J. P. Morgan Jr.

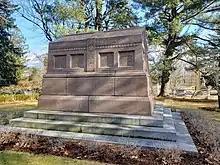
Morgan family memorial in Cedar Hill Cemetery

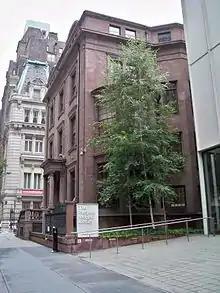
Jack's brownstone, now part of the Morgan Library

In 1890, Morgan married Jane Norton Grew (1868–1925), daughter of Boston banker and mill owner Henry Sturgis Grew. She was the aunt of Henry Grew Crosby. The couple raised four children: